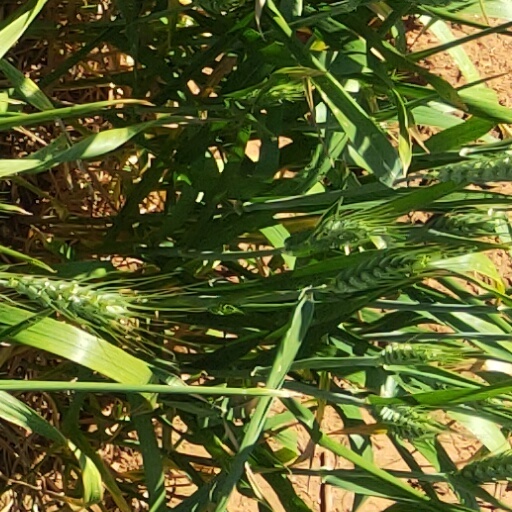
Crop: wheat